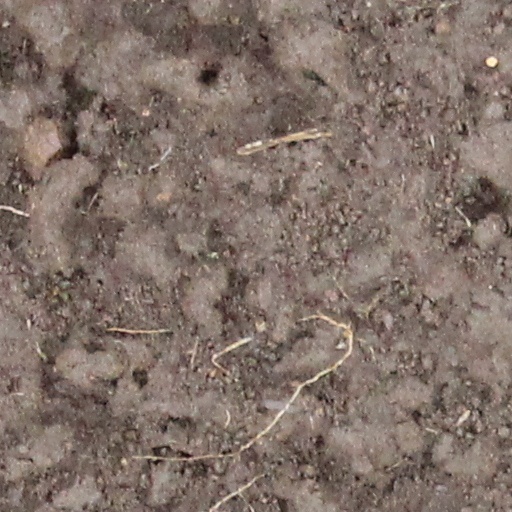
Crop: wheat